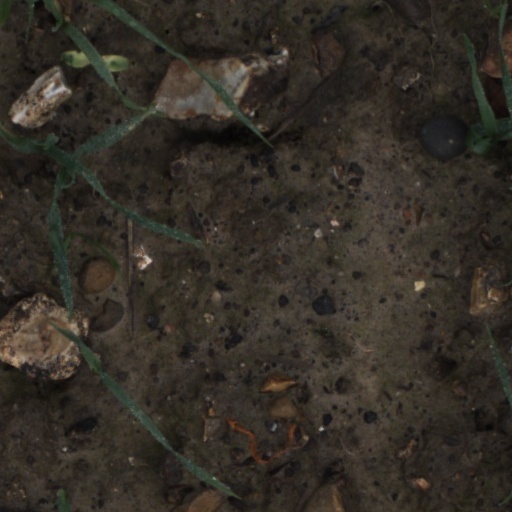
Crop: wheat